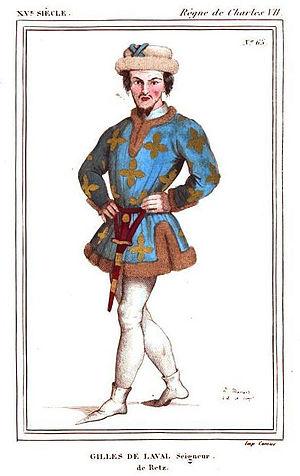
Gilles de Laval Seigneur de Retz, planche en couleurs n° LXV extraite de l'ouvrage de Paul Lacroix, Costumes historiques de la France d'après les monuments les plus authentiques... avec un texte descriptif, précédé de l'Histoire de la vie privée des Français... et suivi d'un Recueil curieux de pièces originales, rares ou inédites, en prose et en vers, sur le costume et les révolutions de la mode en France, par le bibliophile Jacob, tome III, Paris, Administration de librairie, 1852.
Gilles de Montmorency-Laval, plus connu sous le nom de Gilles de Rais en référence à son titre de baron de Retz, né au château de Champtocé-sur-Loire à une date inconnue, mort le 26 octobre 1440 à Nantes, est un chevalier et seigneur de Bretagne, d'Anjou, du Poitou, du Maine et d'Angoumois.